Zhengzhou Shang City

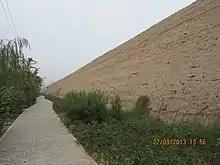
Ruins of the inner city wall

The Zhengzhou Shang City is an archaeological site of the Bronze Age Erligang culture in Zhengzhou, Henan, China. Studies give it 4 chronological phases from 1630 to 1400 BC. The excavation of the site is of great importance in understanding the history of the dynasty. It is also one of the oldest archeological sites in China.